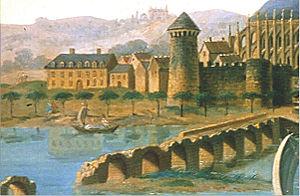
Le Logis des Gouverneurs et le château de Tours déjà bien endommagé. Au premier plan le pont d'Eudes en cours de démolition. Détail d'un tableau offrant une vue panoramique de Tours, de Charles-Pierre-Antoine DEMACHY (Musée des Beaux-Arts de Tours) vers 1786
Le château de Tours, en Indre-et-Loire, est situé en bordure de Loire dans le quartier le plus ancien de Tours, proche de la cathédrale Saint Gatien, érigé sur les vestiges de la cité antique dont Tours tire son origine. Nonobstant l'étendue de ses fondations partiellement révélées par les fouilles des années 1970, il est la trace fort modeste d'un château médiéval comtal du XIᵉ siècle, tel qu'il fut modifié et agrandi aux XIIIᵉ et XVᵉ siècles où il acquiert le statut de demeure royale. Presque entièrement détruit au XVIIIᵉ siècle, ses deux tours restantes sont accommodées avec un nouveau bâtiment utilisé par l'armée à partir de la Révolution. Après avoir servi de caserne, c'est dans cette configuration singulière qu'il est tiré de l'oubli et restauré dans la seconde moitié du XXᵉ siècle. Il fait l’objet d’un classement partiel au titre des monuments historiques depuis le 20 août 1913, l'autre partie bénéficiant d'une inscription à l'inventaire supplémentaire le 21 novembre 1973. Il abrite aujourd'hui des activités culturelles et patrimoniales.